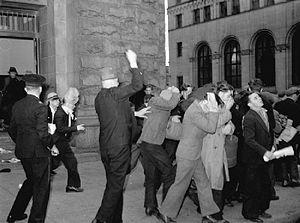
Cette page concerne des événements d'actualité qui se sont produits durant l'année 1938 dans la province canadienne de Colombie-Britannique.
La Gendarmerie royale du Canada ou GRC est à la fois la police fédérale du Canada et fait fonction de corps de police territorial pour les provinces canadiennes qui ne disposent pas de services provinciaux, soit les autres provinces que le Québec, l'Ontario et Terre-Neuve-et-Labrador. Les Canadiens français la désignent souvent par l'appellation générique de « police montée » et les Canadiens anglais par mounties ou red coats. Elle est régie principalement par la Loi sur la Gendarmerie royale du Canada et elle est dirigée par un commissaire, grade équivalent à celui de directeur général de service de police en Europe, qui relève du ministre de Sécurité publique Canada.
Les affaires litigieuses impliquant la Gendarmerie royale du Canada sont des actions et directives de la Gendarmerie royale du Canada, et de son ancêtre la Police montée du Nord-Ouest, qui ont résulté en des résultats allant à l'encontre de certains droits et libertés individuelles et collectives. Ces interventions de la police fédérale canadienne se sont produites contre des groupements syndicaux, sociaux ou politiques dans le contexte de la sécurité nationale telle que vue par la direction du service.
Cet article traite des événements qui se sont produits durant l'année 1938 au Canada.